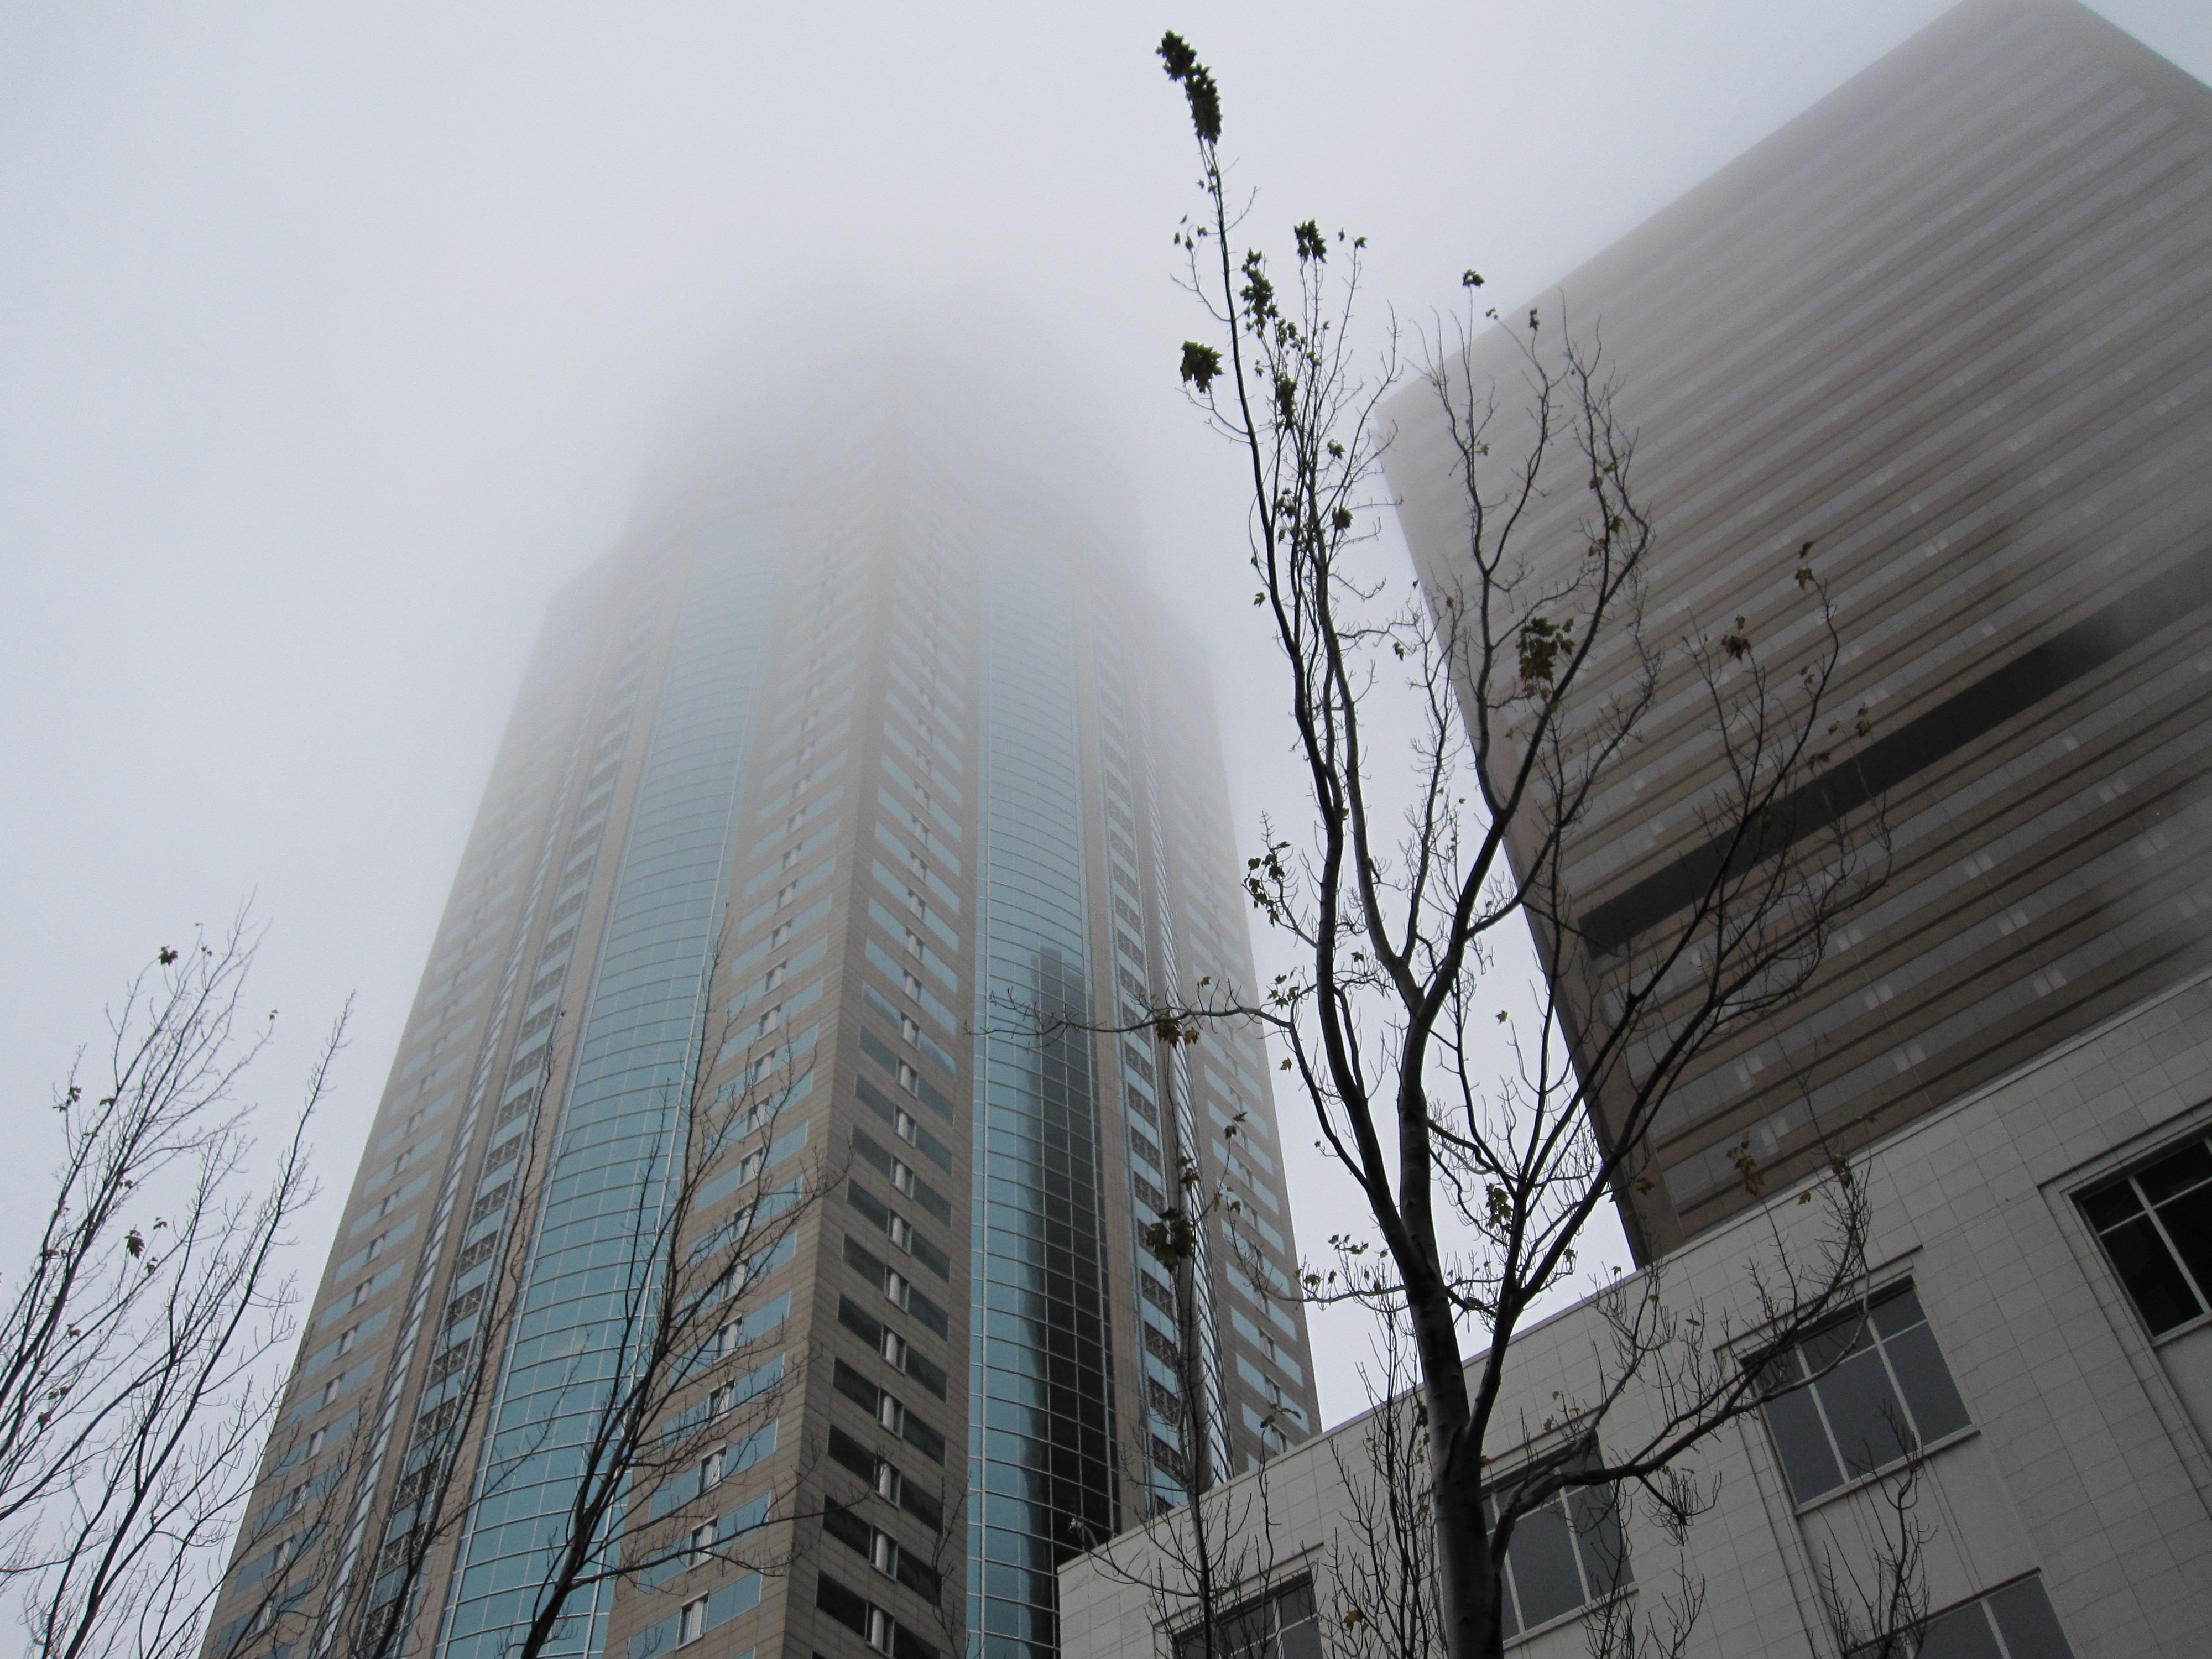
snow, winter, architecture, sky, fog, city, skyscraper, urban, downtown, line, reflection, tower, weather, tower block, washington, seattle, northwest, pacific, urban area, atmospheric phenomenon, atmosphere of earth